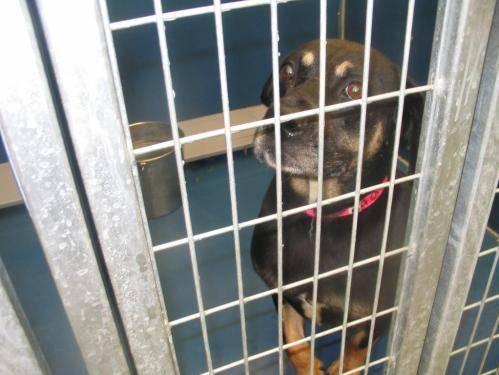
dog